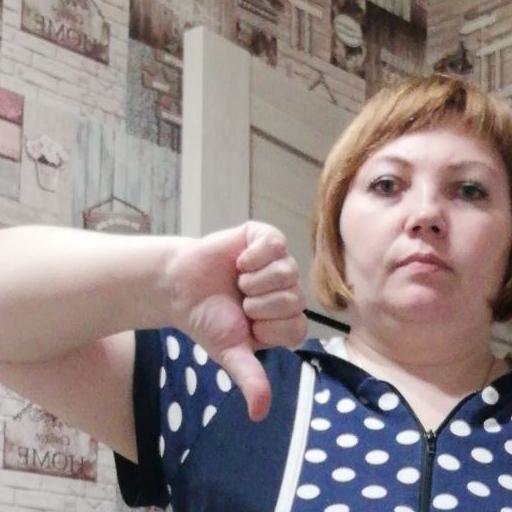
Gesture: dislike